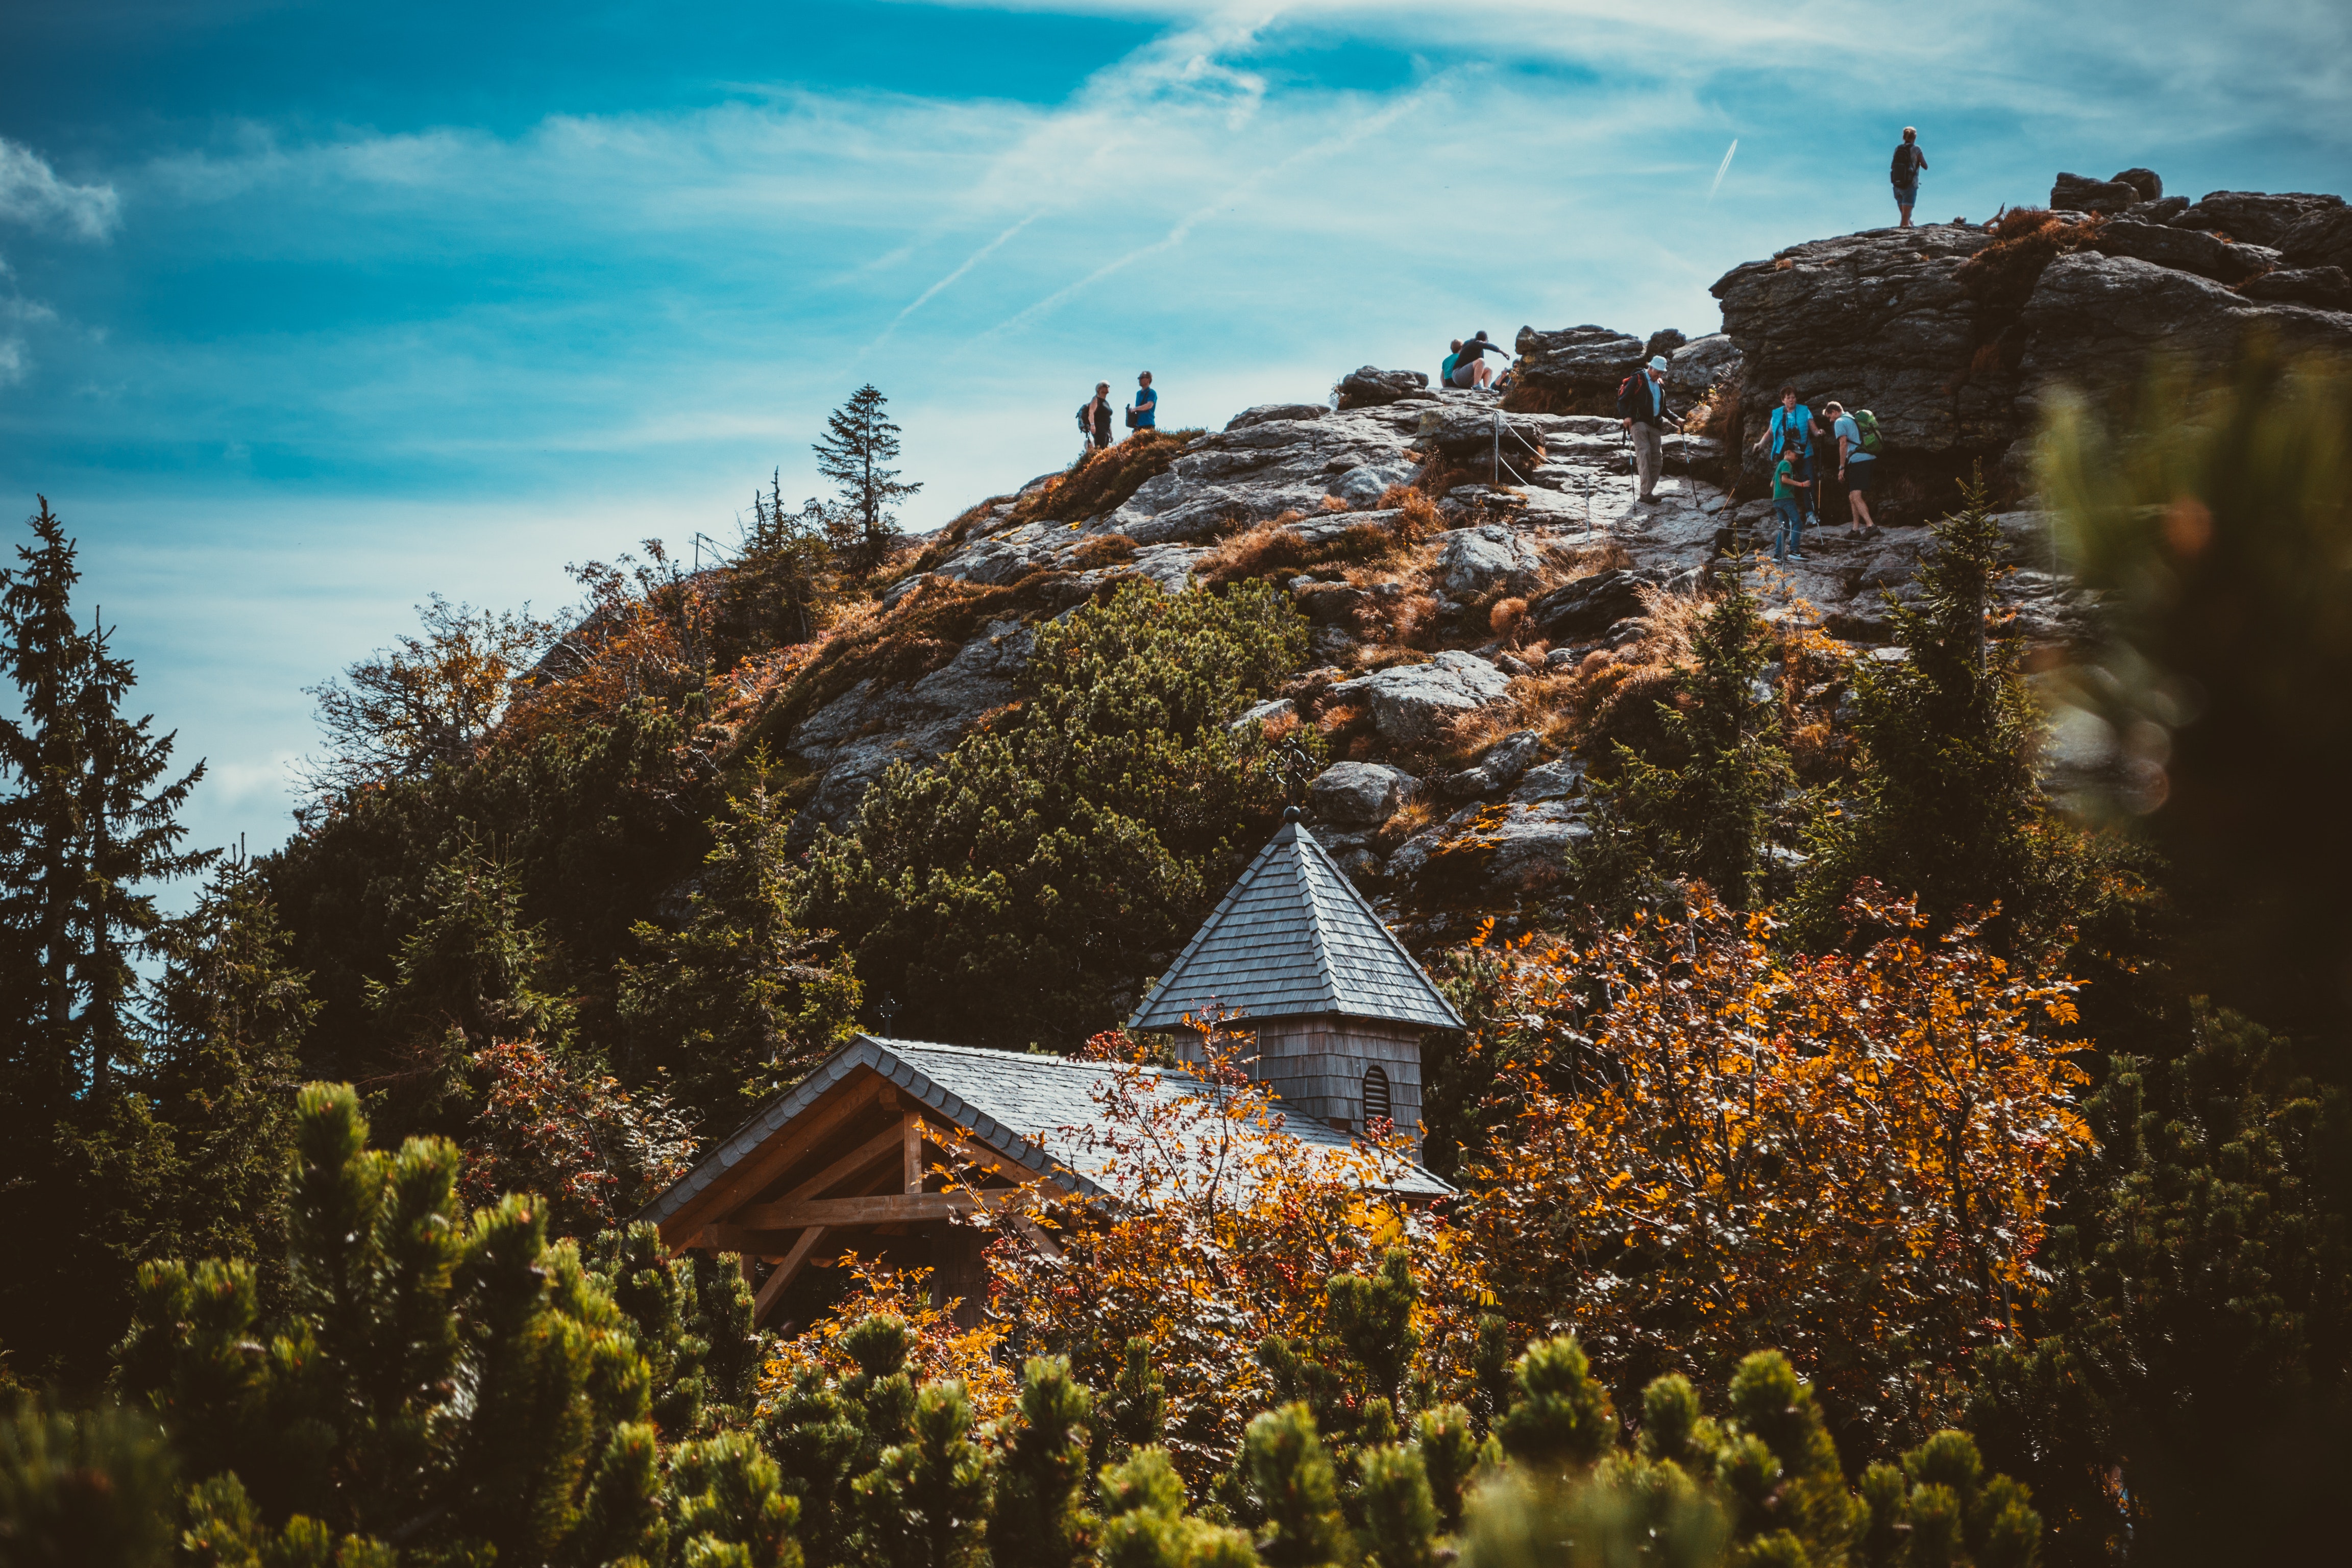
sky, nature, mountainous landforms, tree, mountain, woody plant, wilderness, leaf, cloud, house, rural area, mountain range, morning, autumn, hill, village, plant, landscape, terrain, tourist attraction, rock, grass, evening, tourism, mount scenery, roof, winter